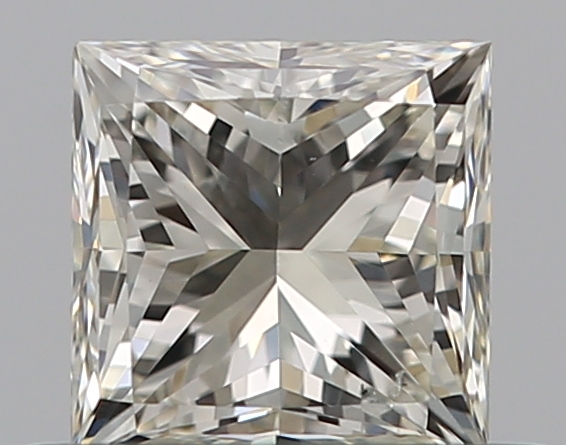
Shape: princess
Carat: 0.5
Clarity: SI1
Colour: L
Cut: EX
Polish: EX
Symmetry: VG
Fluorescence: N
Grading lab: GIA
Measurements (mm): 4.29 x 4.28 x 3.16